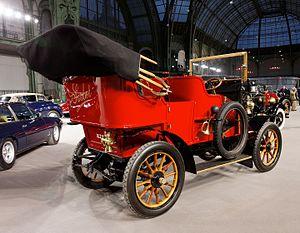
La Renault Type Y est un modèle d'automobile de la marque Renault conçue et produite par Louis Renault en 1905.